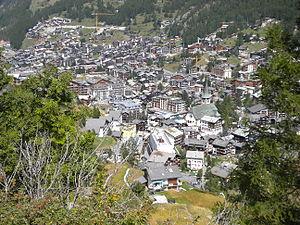
Vue sur le centre de Zermatt